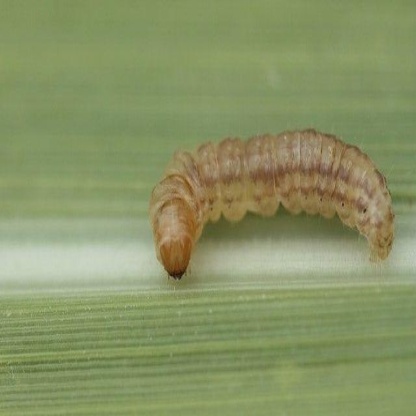
Nhãn: Sâu cuốn lá lớn ( Rice skipper)